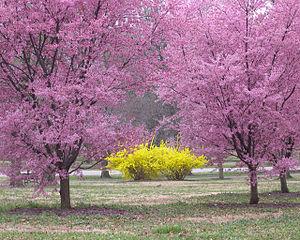
Tower Grove South est un quartier de Saint-Louis, dans le Missouri. Anciennement connu sous Oak Hill, Tower Grove South est délimitée par Arsenal Street au nord, Chippewa Street au sud, Kingshighway Boulevard, à l'ouest, et Grand Boulevard à l'est. La majorité du quartier a été construit suite à l'extension des lignes de tramway du centre-ville de Saint-Louis. Toutes les affaires dans le quartier sont concentrées à l'est de Grand Boulevard et à l'ouest de Morganford Road. Il y a aussi des petits terrains pour les affaires et des bâtiments à usage mixte.